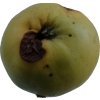
Label: Apple 13